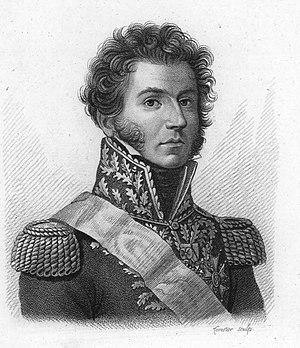
Gabriel-Jean-Joseph Molitor est un militaire français né le 7 mars 1770 à Hayange et mort le 28 juillet 1849 à Paris.
La rue Molitor est une voie du 16ᵉ arrondissement de Paris, en France.
Cette page recense, par règne ou mandat politique, les personnalités élevées à la dignité de maréchal de France, grand office de la couronne de France, leur portrait et leurs armoiries.
Ce qui suit est l'ordre de bataille des forces militaires en présence lors de la bataille de Caldiero, qui eut lieu le 8 brumaire an 14 pendant la Troisième Coalition, lors des Opérations en Italie du Nord.